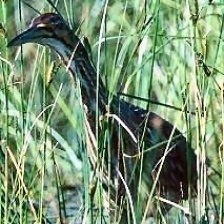
Species: AMERICAN BITTERN
Scientific name: BOTAURUS LENTIGINOSUS